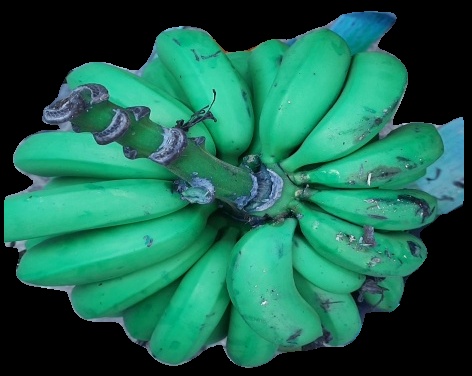
Variety: pachbale
Grade: grade2